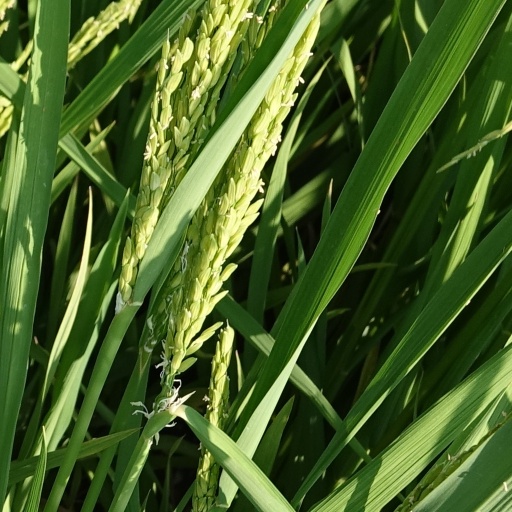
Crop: rice